Dr Lakra

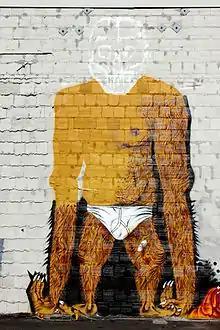
Incomplete Dr. Lakra street art in San Diego, CA in 2010

Jerónimo López Ramírez (born 1972), known as Dr Lakra, is a Mexican artist and tattooist based in Oaxaca. He has shown work internationally in exhibitions including at Tate Modern and Barbican Centre in London, Drawing Center in New York City, in Mexico, and Yokohama Museum of Art in Japan. His works are held in the collections of the Museum of Modern Art, Hammer Museum and Walker Art Center.